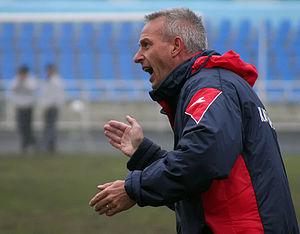
Arno Pijpers, né le 21 avril 1959 à Rotterdam aux Pays-Bas, est un footballeur néerlandais, devenu entraîneur à l'issue de sa carrière, qui évoluait au poste de milieu de terrain.